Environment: real
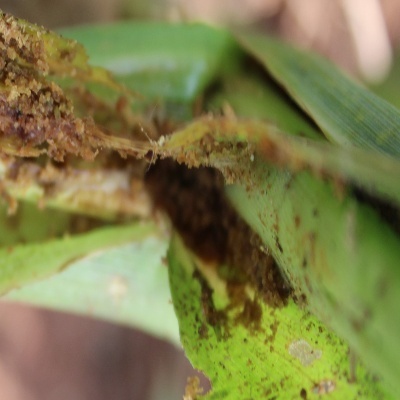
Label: fall_armyworm